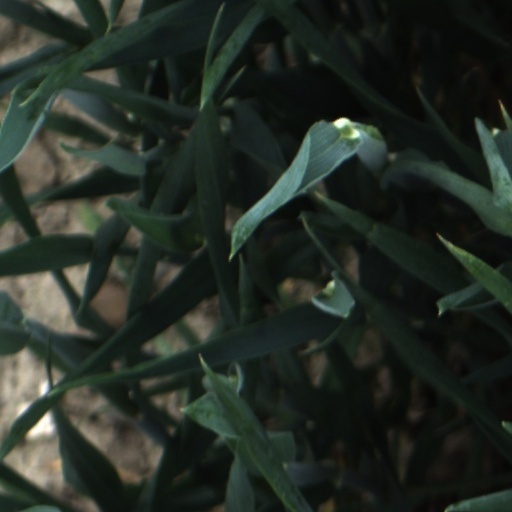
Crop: wheat